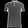
Label: T - shirt / top